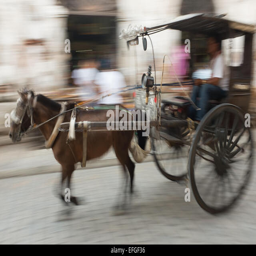
horse drawn carriage in the historic town